Harold C. Whitehouse

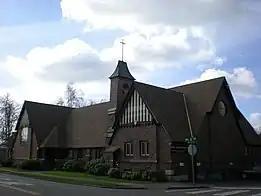
Christ Episcopal Church, Puyallup, Washington

On September 25, 1974, Whitehouse died at age 90 in a Spokane convalescent center. Whitehouse's papers, including original drawings, are housed at the Eastern Washington State Historical Society and the University of Oregon Libraries Special Collections and University Archives.